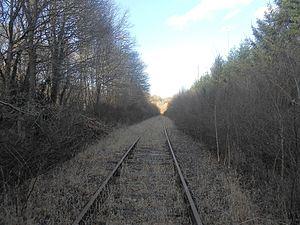
Ancienne voie ferrée.
Gouttières est une commune française, située dans le département du Puy-de-Dôme. Elle est située au nord-ouest du département du Puy-de-Dôme et se situe non loin de ceux de la Creuse et de l'Allier, entre régions Auvergne-Rhône-Alpes et Nouvelle-Aquitaine. Ses habitants sont nommés les Gouttièrois ou Goutierauds.